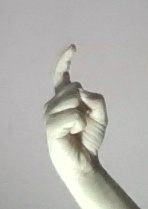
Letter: ra